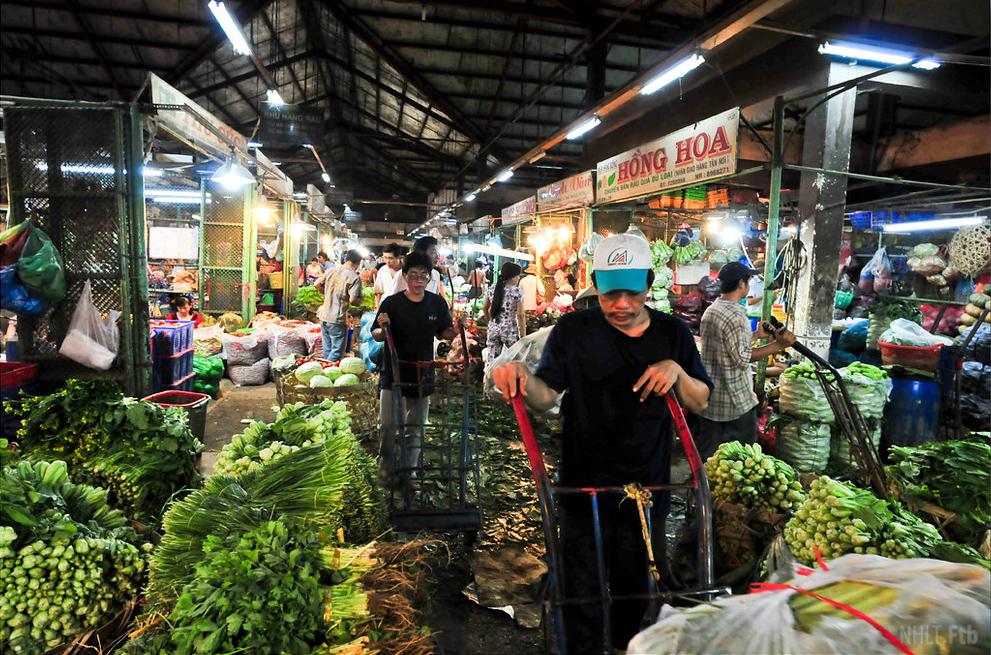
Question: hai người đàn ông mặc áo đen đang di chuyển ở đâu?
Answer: ở trong một khu chợ bán rau